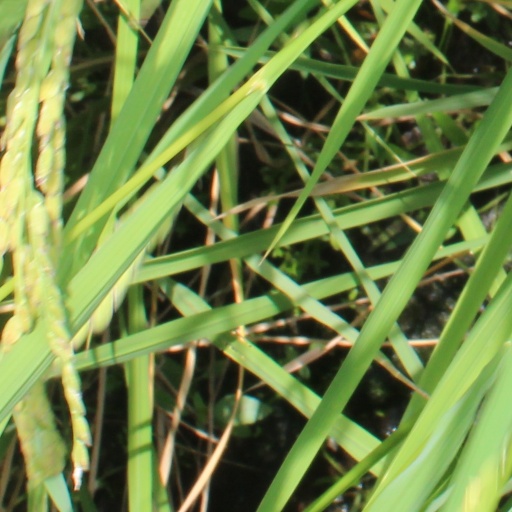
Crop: rice